Methana

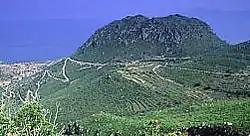
Methana Volcano

The peninsula is entirely of volcanic origin and contains over 30 volcanic eruption centers. The last volcanic eruption occurred near present-day Kameni Chora in 3rd century BC. Famous writers such as Ovid, Strabo and Pausanias reported the last volcanic eruption in Methana. The peninsula is the northwesternmost of the arc of the Aegean islands of which the active volcanic areas are Methana, Milos, Santorini and Nisyros. In the future, Methana (and the area of the Saronic gulf) may expect other volcanic eruptions.